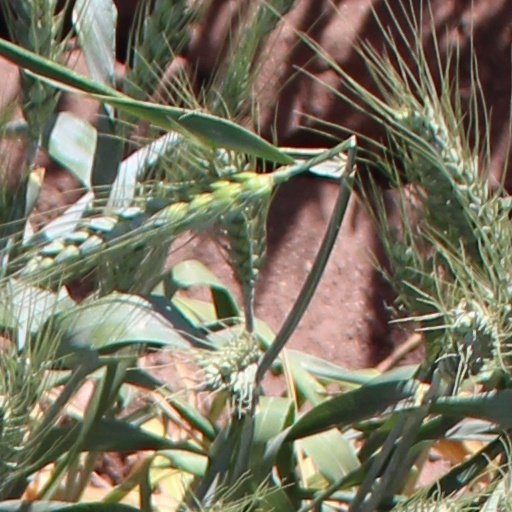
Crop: wheat